Vernacular architecture of the Carpathians

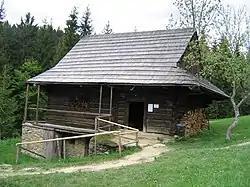
A log cottage from an open-air museum in the Kysuce region of Slovakia. This foothills region is bordered by two Carpathian sub-ranges, the Maple Mountains to the west and the Moravian-Silesian Beskids to the north. Cold snowy winters and a relative abundance of timber combine to inform the use of log wall construction and wooden shakes.

Details vary from locale to locale but the majority of homes in this area have traditionally been a single-storey rectangular plan; one or two rooms; a central chimney; a gable, hipped-gable or hipped roof; and plastered and limewashed exteriors.